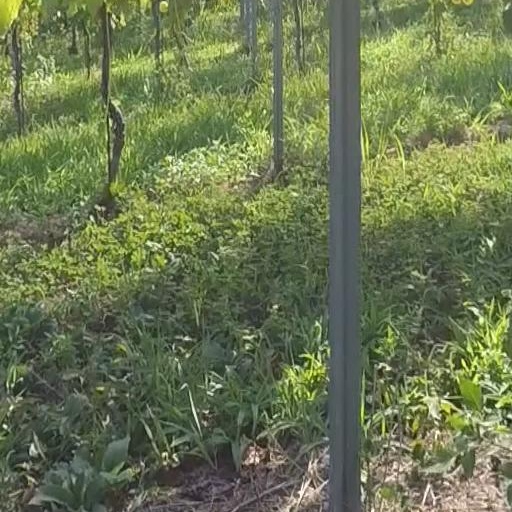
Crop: grape